Nabetachiyama Tunnel

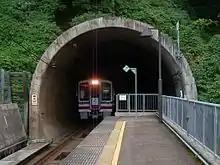
Nabetateyama tunnel on Hokuhoku Line

is a tunnel on Hokuhoku Line under Mount Nabetachiyama that runs from Oshima Ward, Joetsu city, Niigata prefecture to Matsushiro, Tokamachi city, Niigata prefecture with total length of 9.130 km. It was built and completed in 1997.